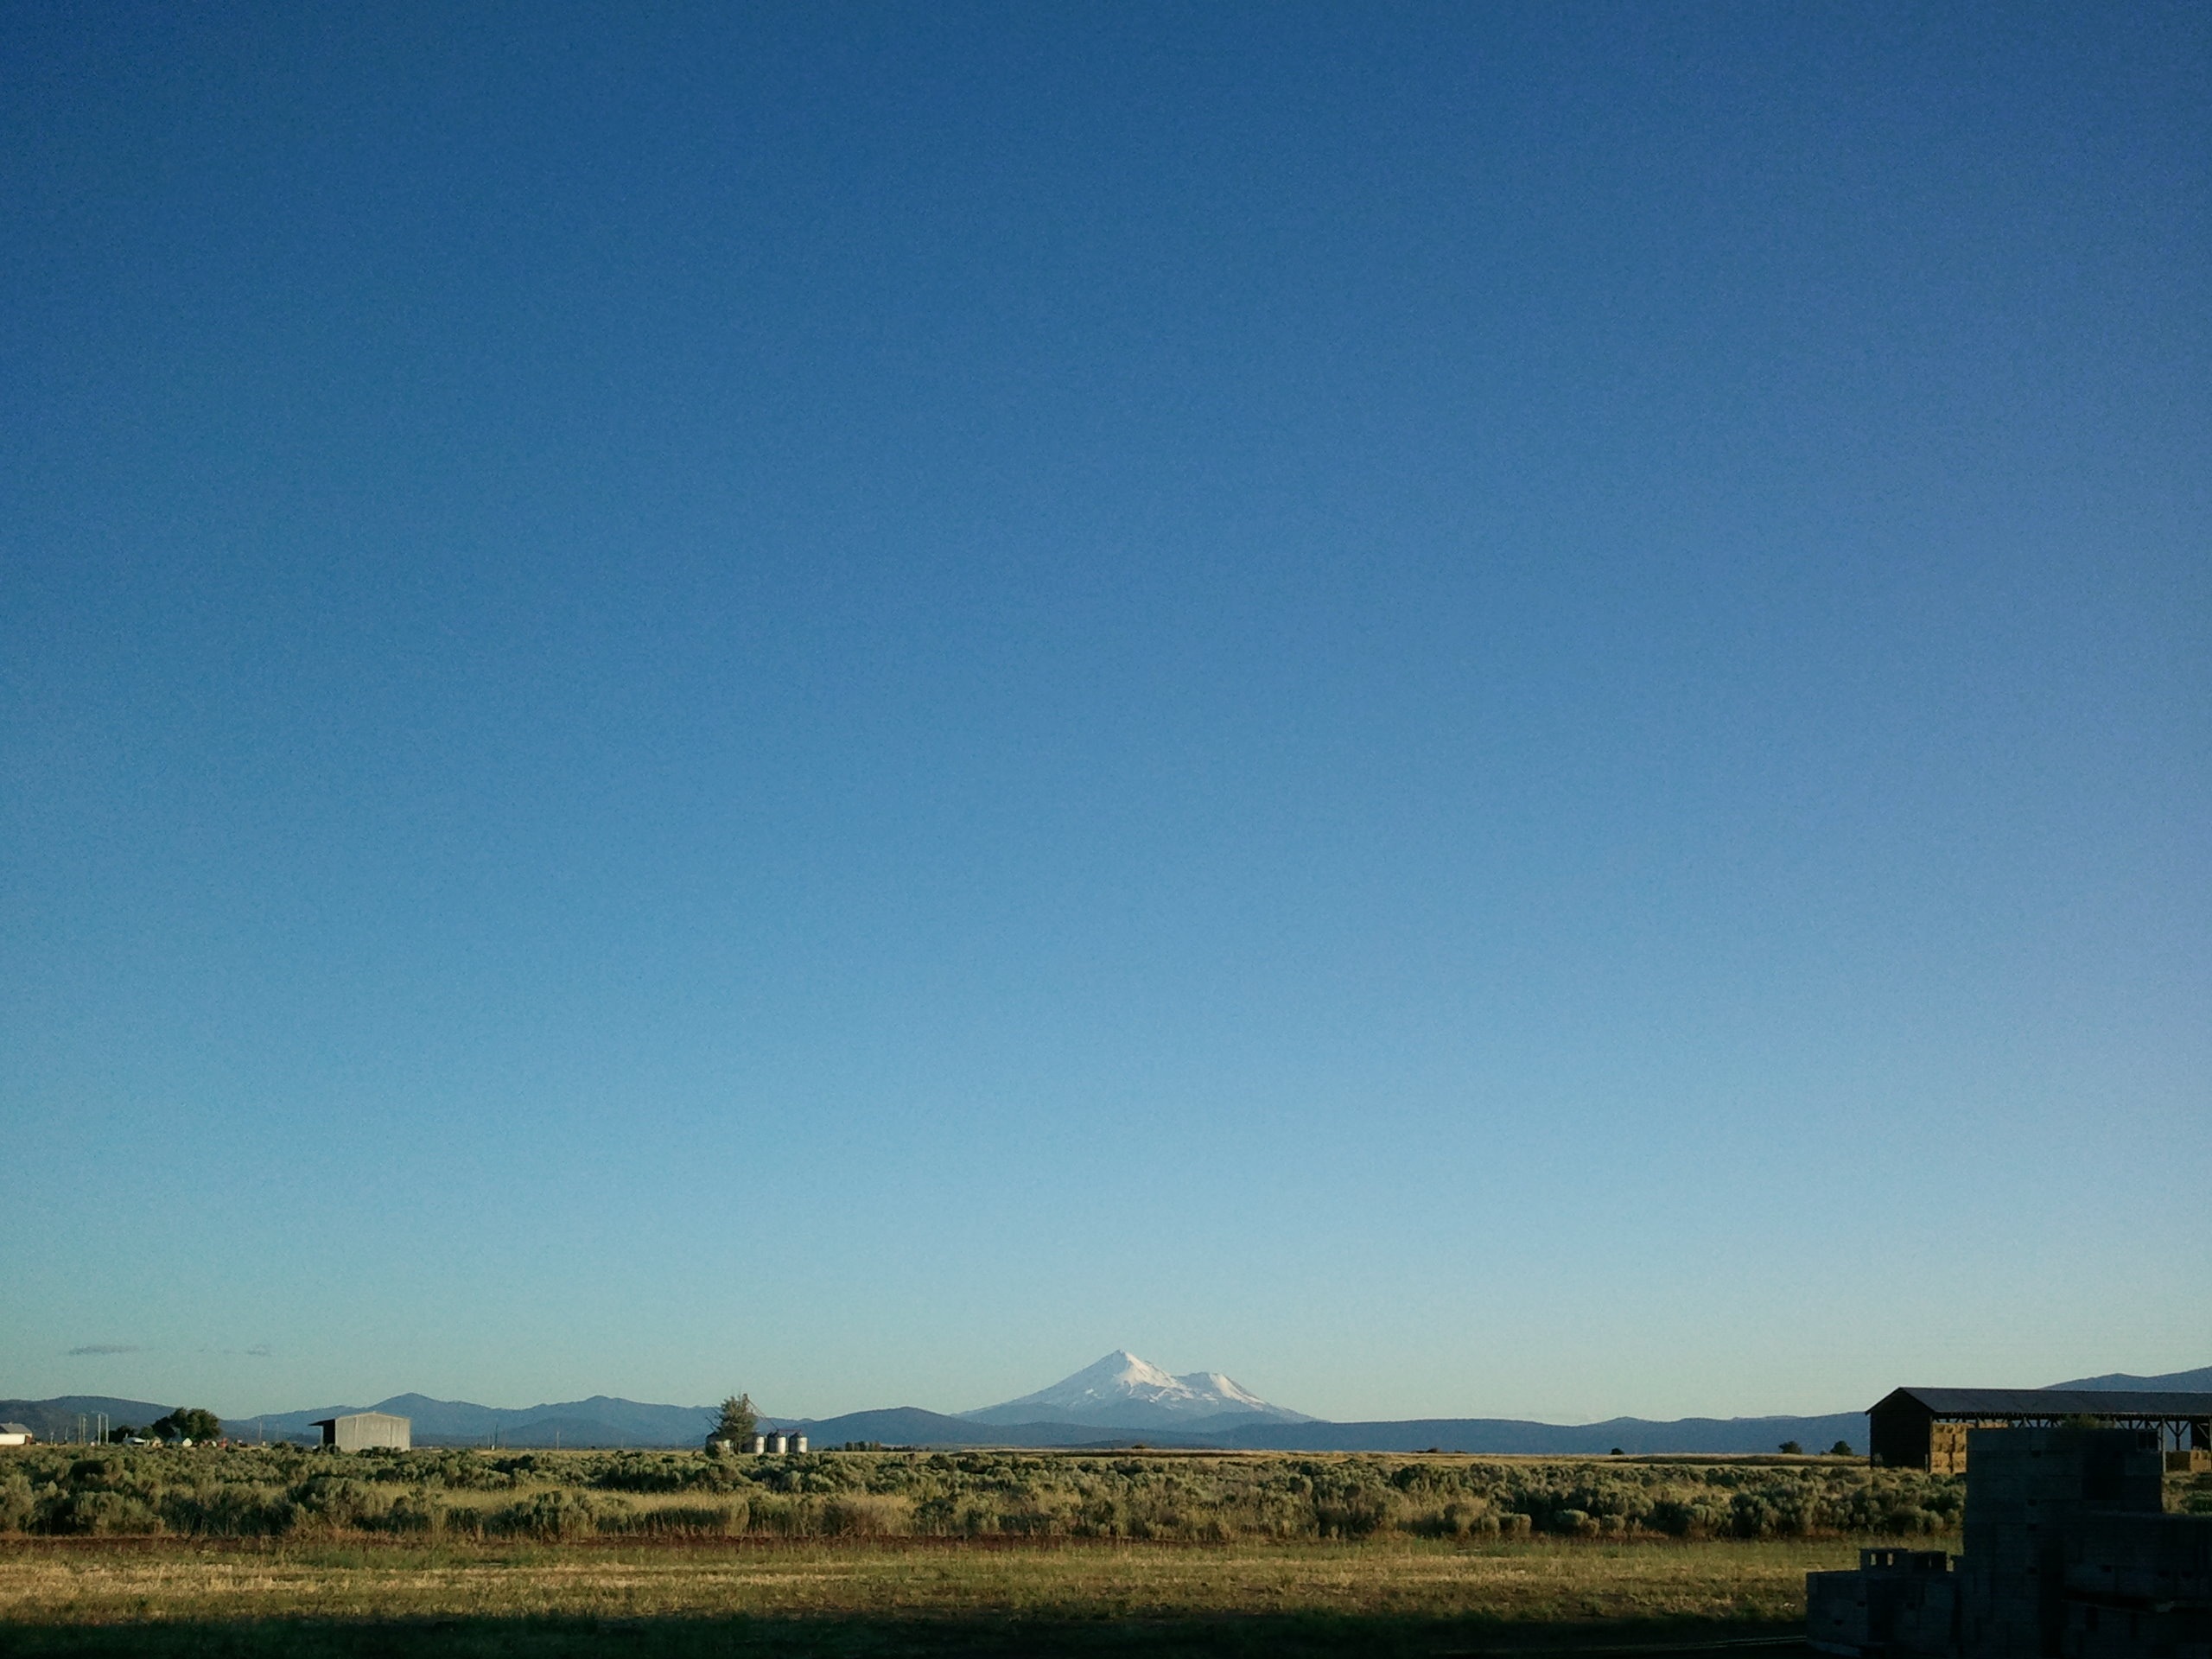
landscape, horizon, mountain, cloud, sky, field, prairie, countryside, morning, hill, dawn, summer, dusk, evening, rural, scenic, blue, california, plain, west, fields, grassland, plateau, ecosystem, steppe, rural area, mount shasta, natural environment, atmosphere of earth